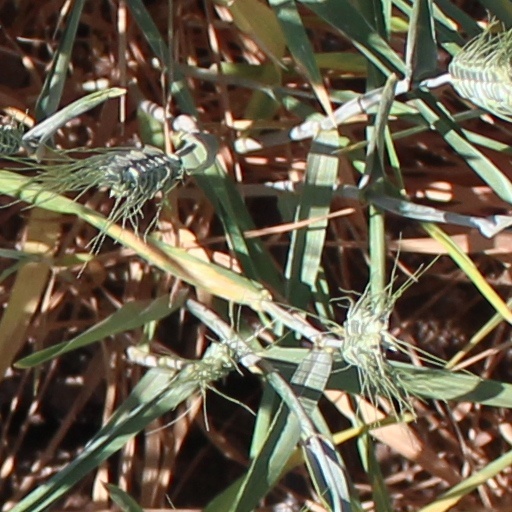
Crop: wheat